Moulin Rouge! (musical)

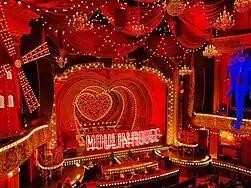
Image of the stage at the Piccadilly Theatre, London in March 2023

The musical officially debuted in the West End, with the same creative team, on January 20, 2022, previews began on November 13, 2021. The production was housed at the Piccadilly Theatre in London. It had been delayed from March 2021 due to the COVID-19 pandemic in the United Kingdom. The production was nominated for 5 Laurence Olivier Awards in 2022, including Best New Musical. The cast starred Jamie Bogyo and Liisi LaFontaine and featured Clive Carter as Harold, Jason Pennycooke as Tolouse and Zoe Birkett as Arabia. Jamie Muscato has been a replacement as Christian.